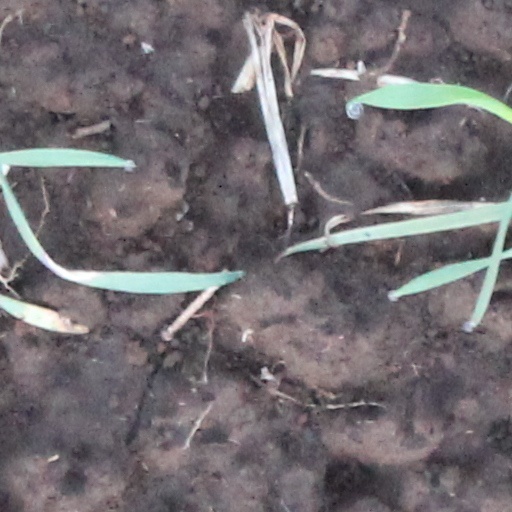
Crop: wheat